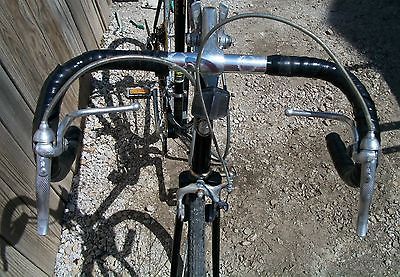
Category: bicycle